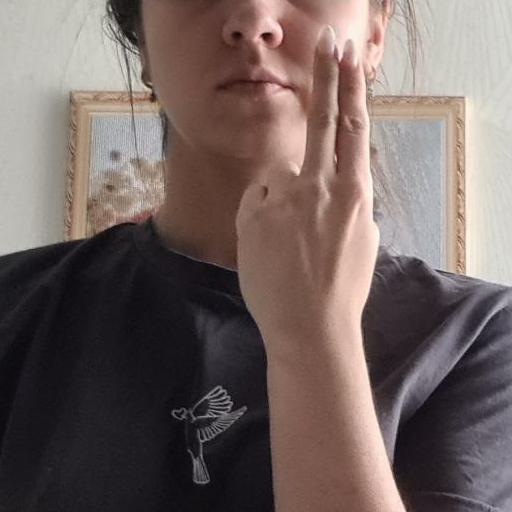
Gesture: two_up_inverted